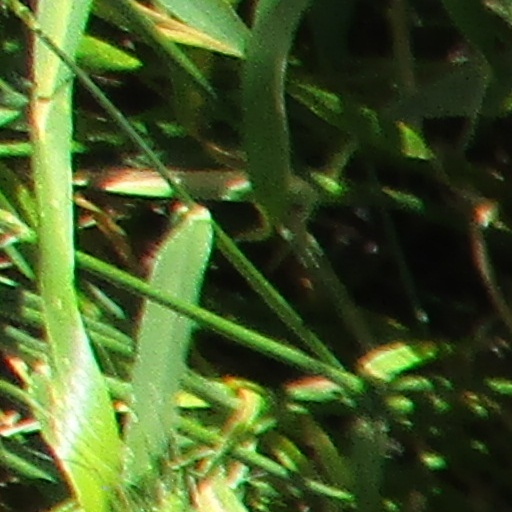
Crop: wheat